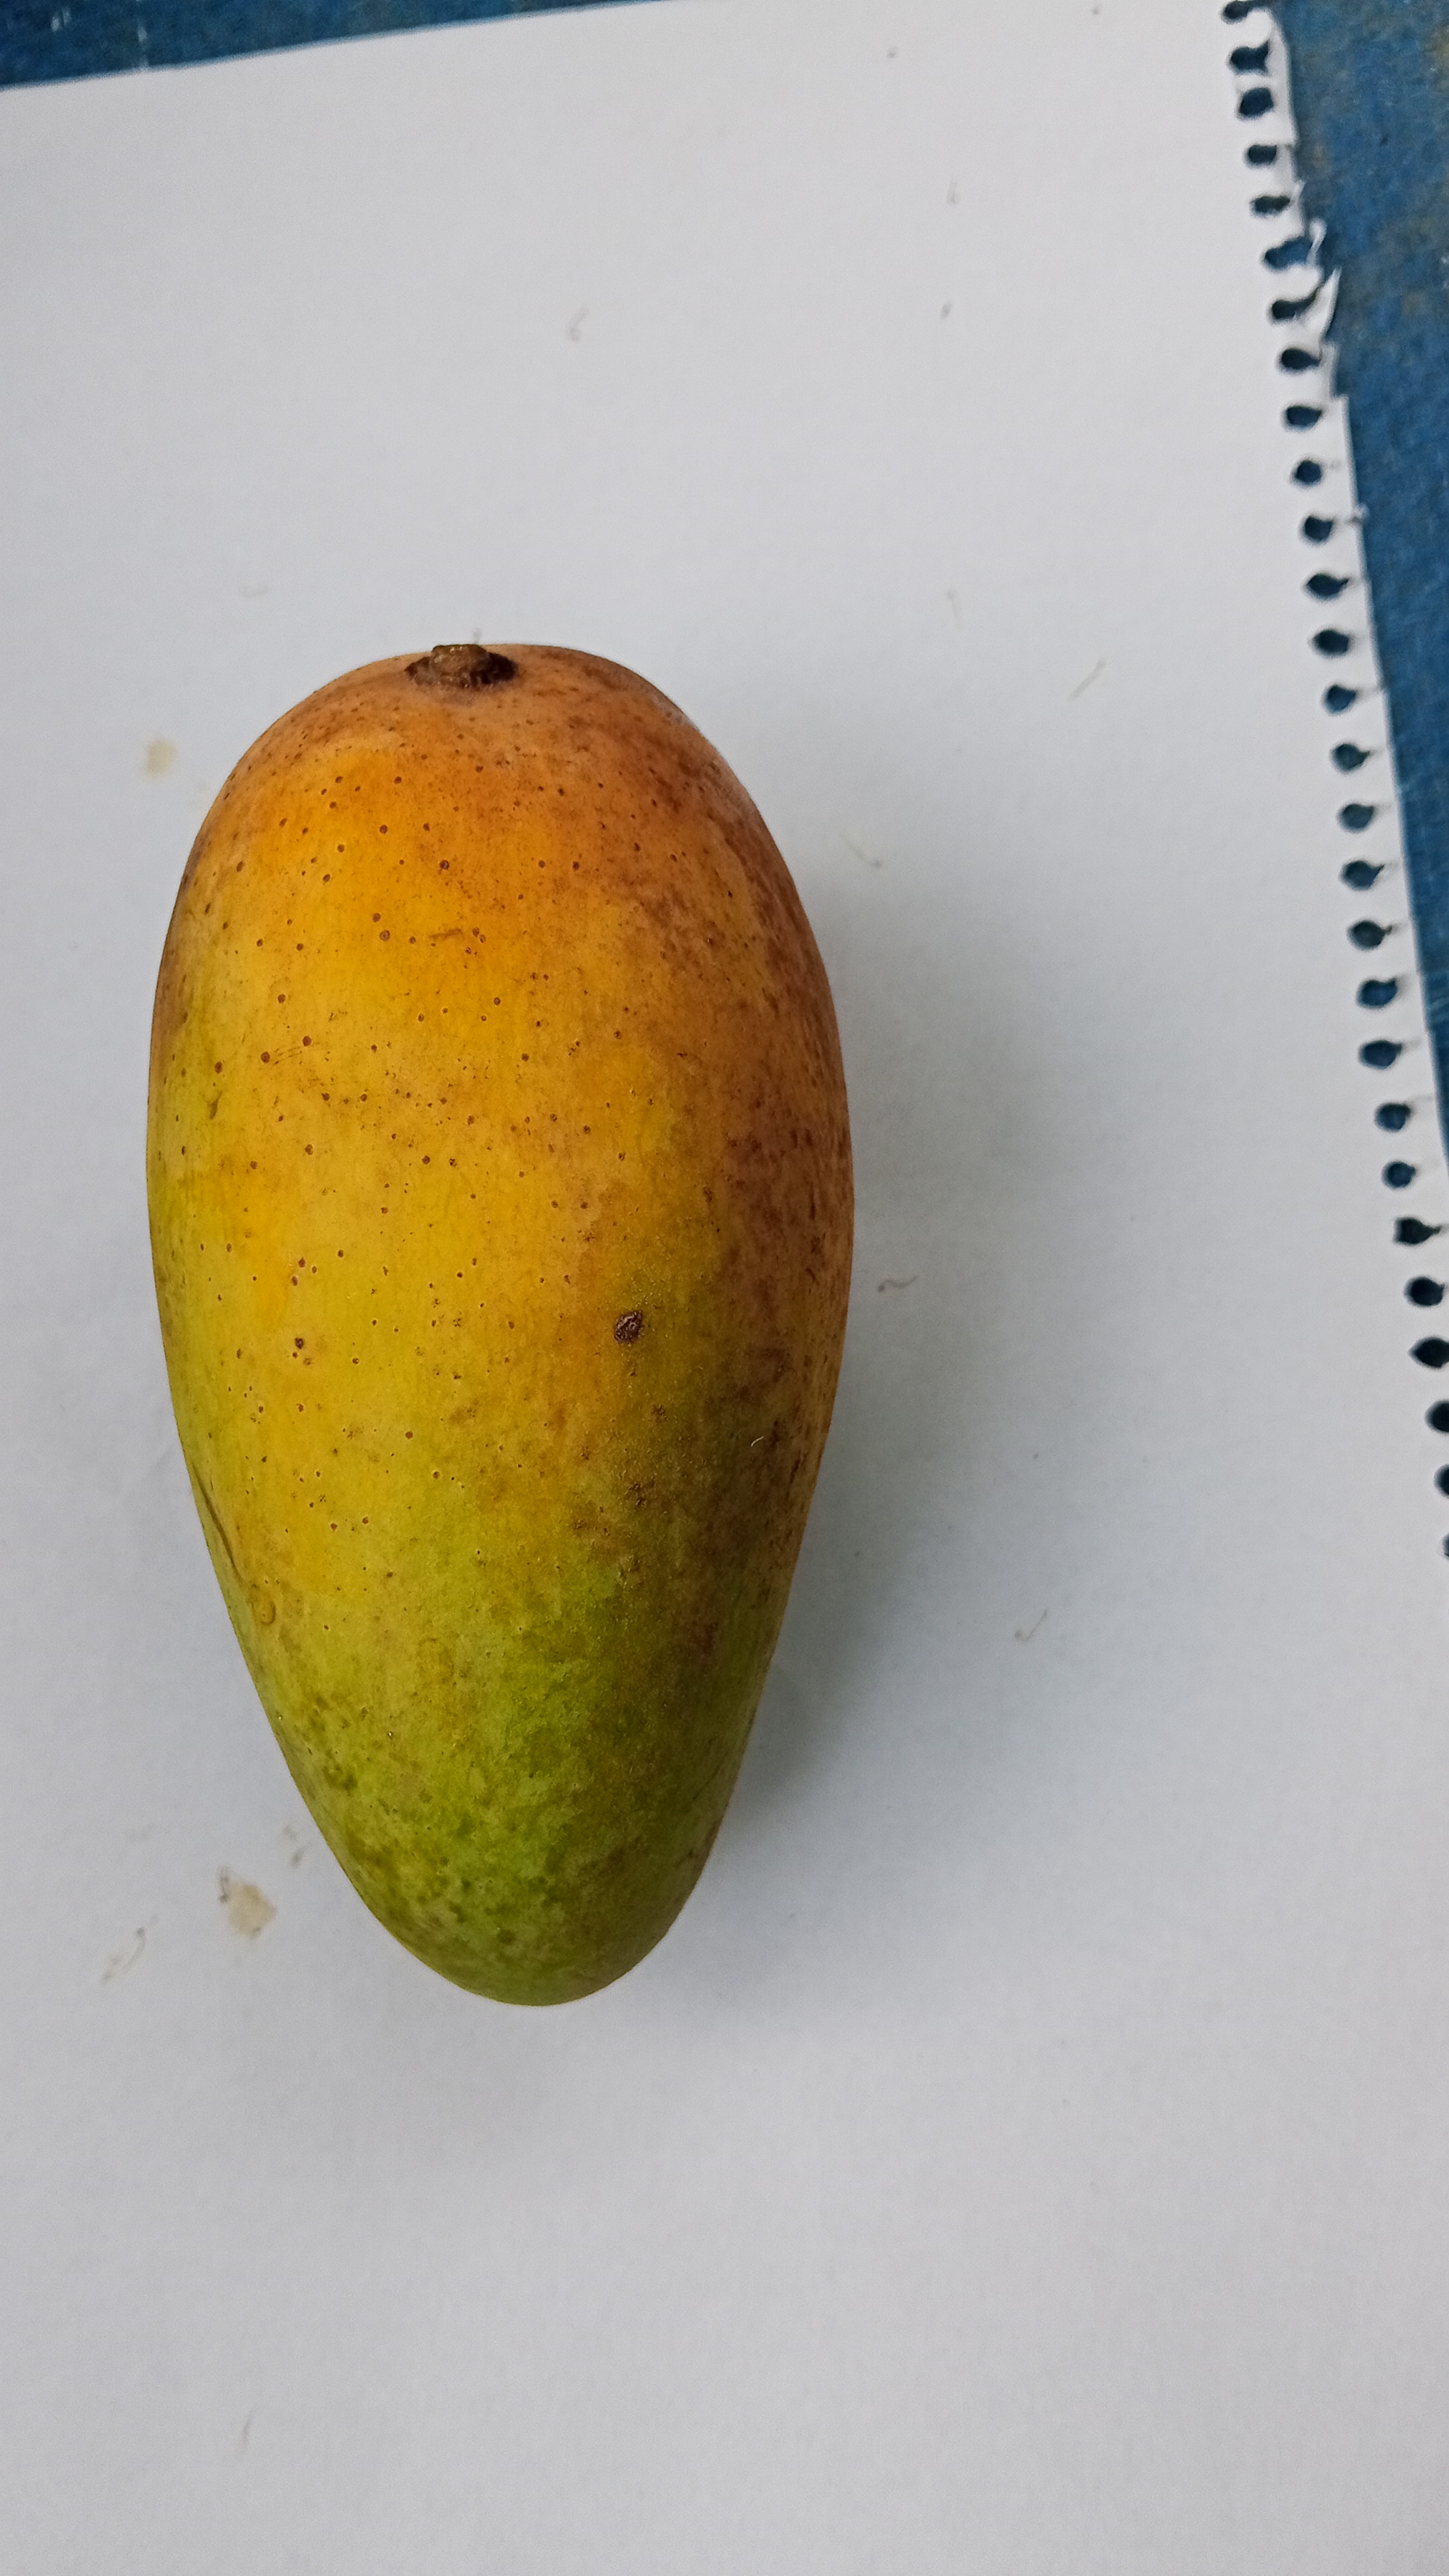
Mango variety: RaniBhog